Central Philippine University – College of Nursing

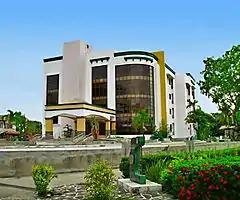
CPU–Iloilo Mission Hospital Medical Arts Building.

Founded in 1901 as Union Mission Hospital that holds the distinction up to this day as the "first Protestant founded and American hospital in the Philippines" by Joseph Andrew Hall and his wife Jean Russell Hall, who are both American missionaries under the auspices of the Presbyterian church in the United States. The hospital has various facilities for the clinical training and off-campus classes of the college for nursing, pharmacy, medical technology and respiratory therapy programs of the college. In general, the CPU–Iloilo Mission Hospital which serves the community, but also as the university hospital of Central Philippine University. It is independent from the university with its own separate board of trustees and corporation, but its members are largely composed of persons from the Central Philippine University's board of trustees and corporation.